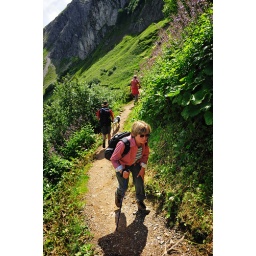
woman walking on a path high in the mountains